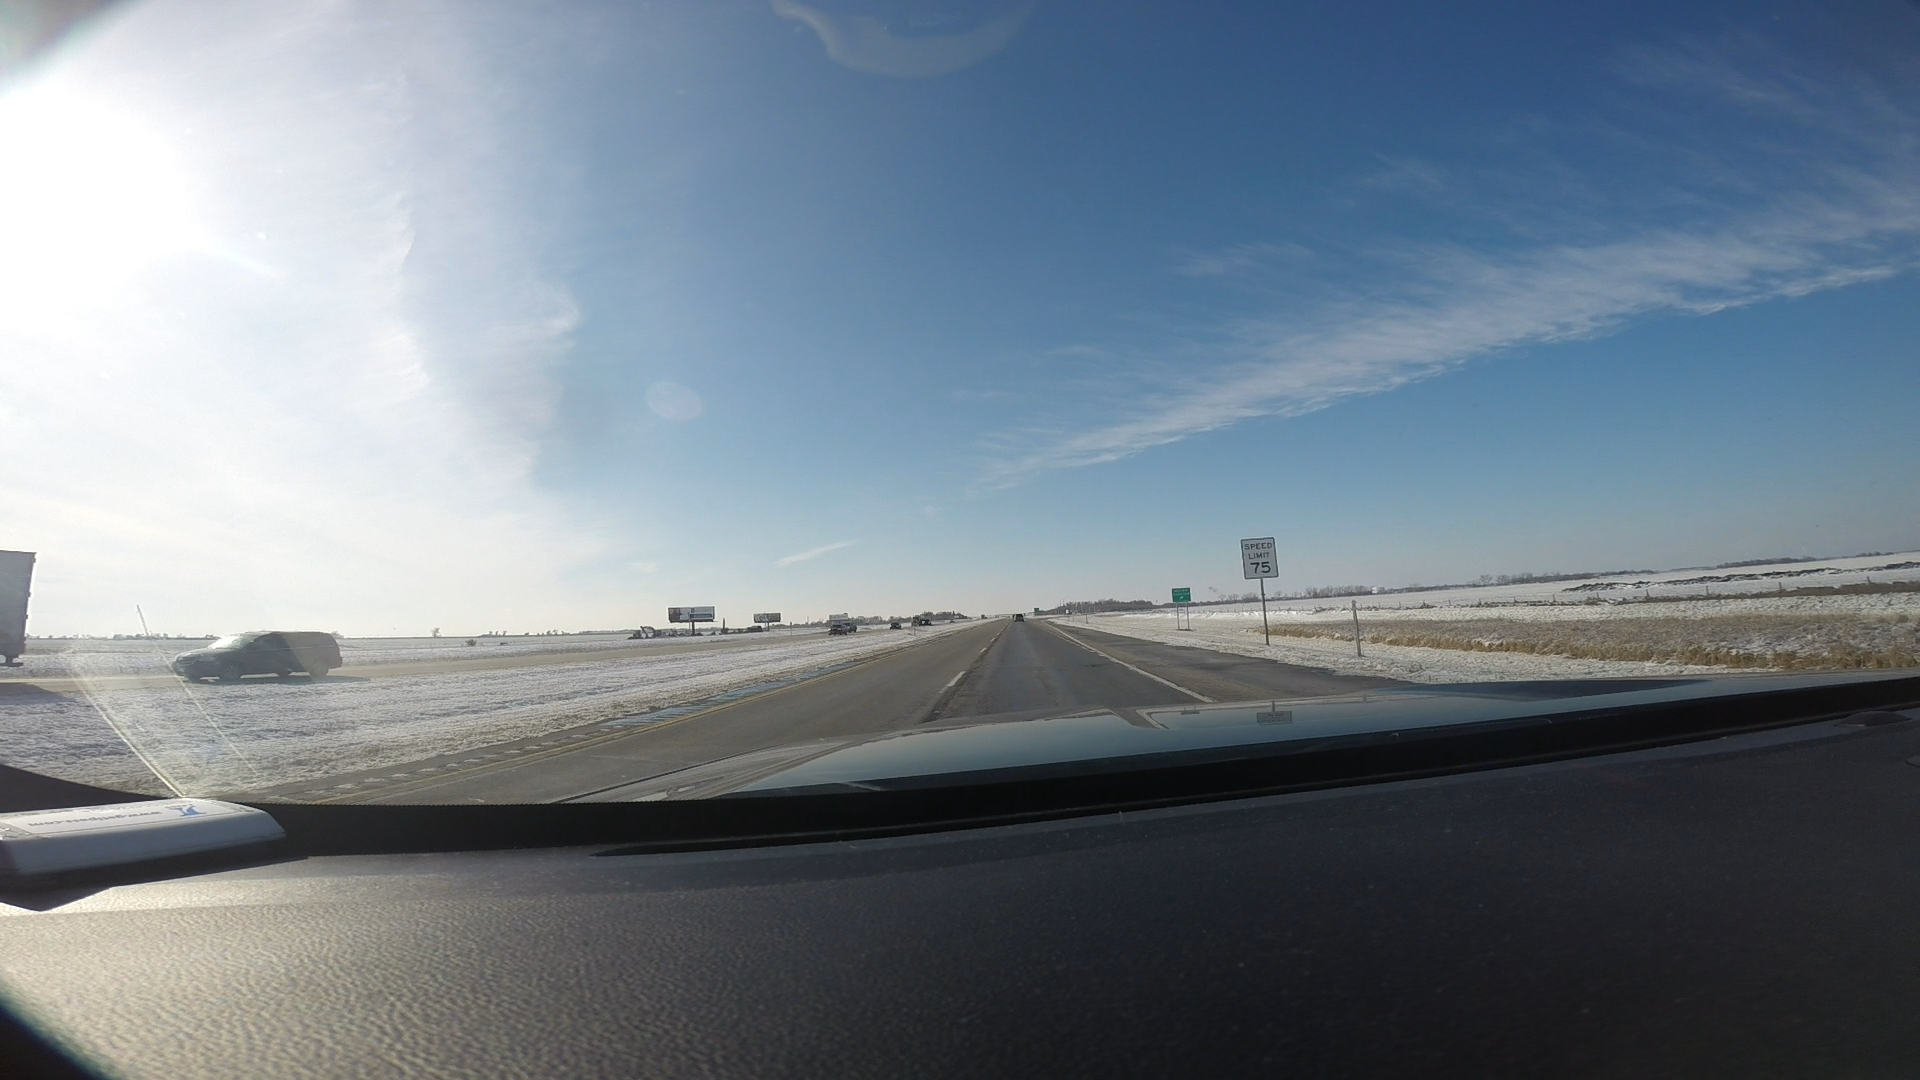
Speed limit sign label: mph75